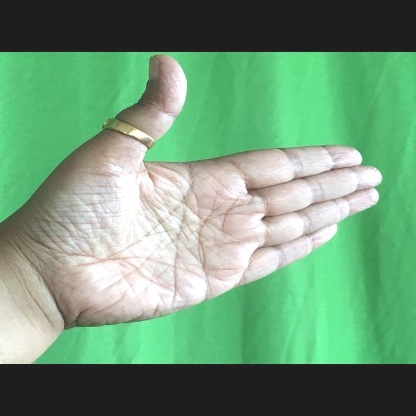
Mudra: Ardhachandran